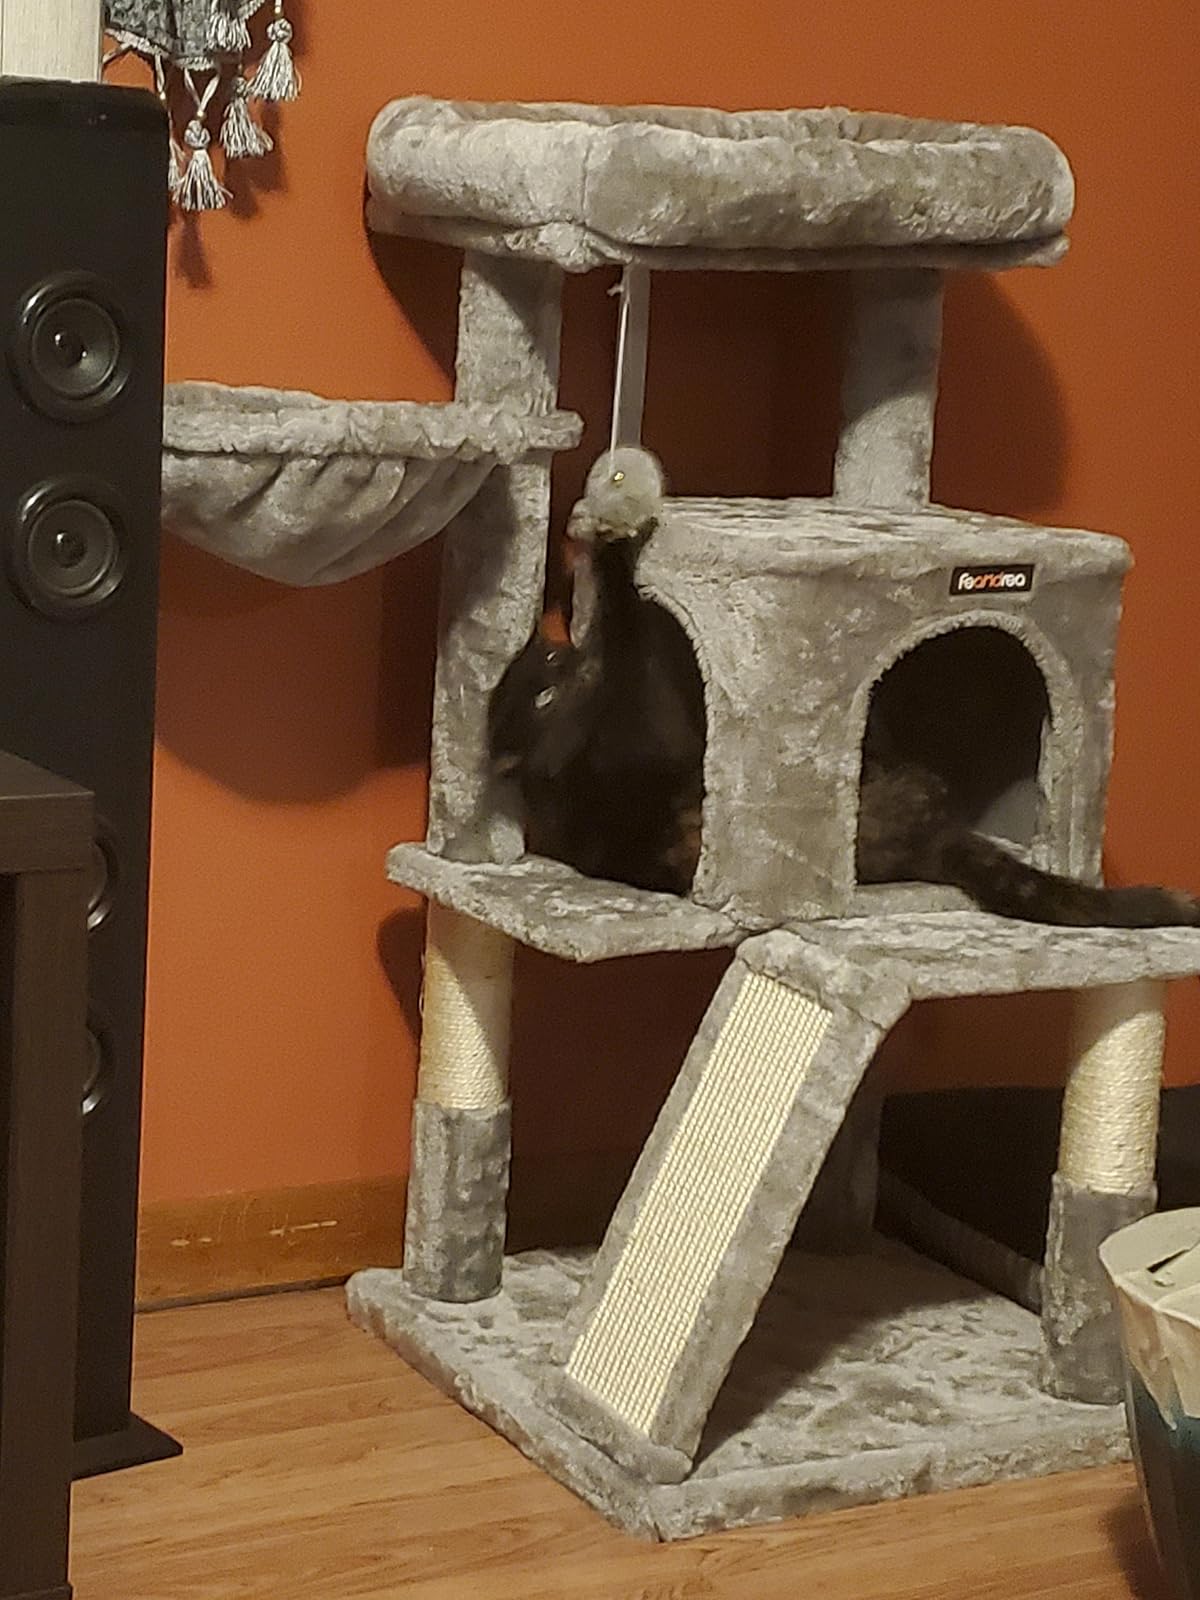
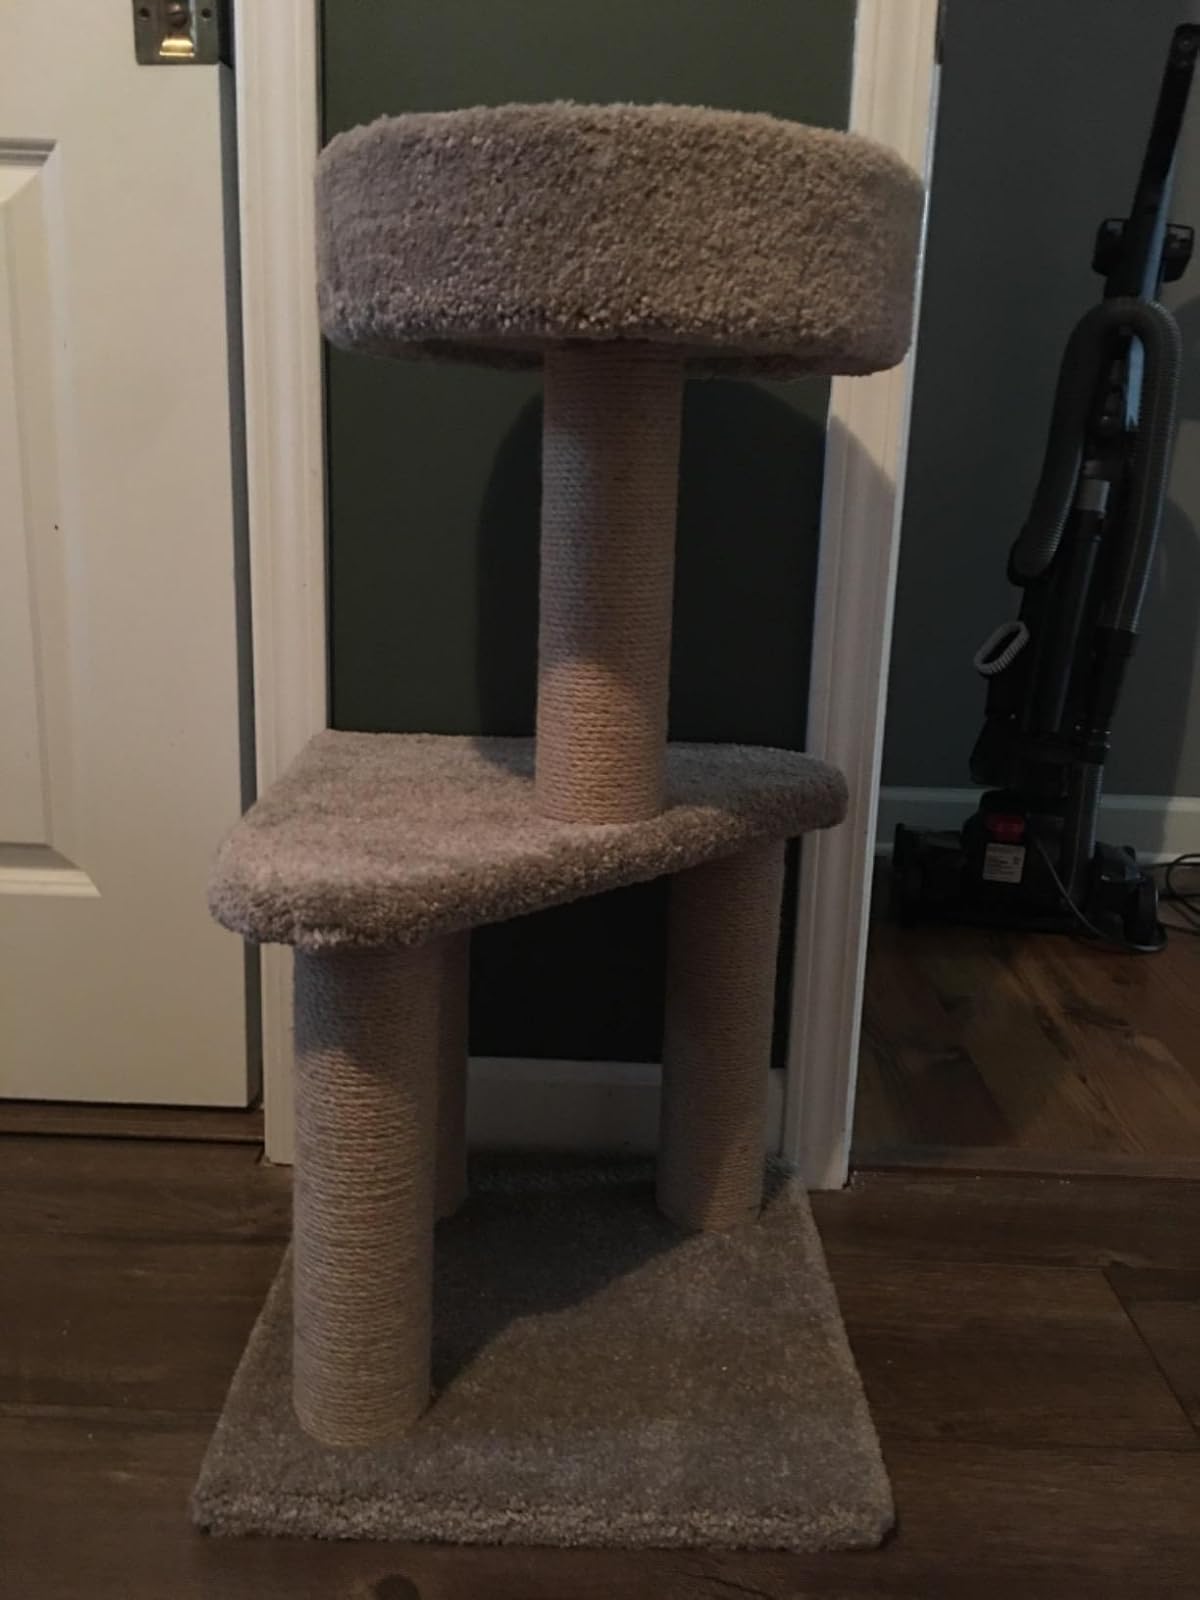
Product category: items_cat tree
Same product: no